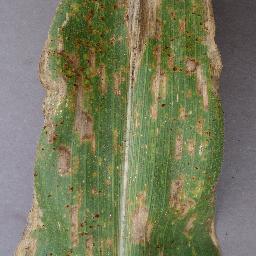
Label: Corn___Cercospora_leaf_spot Gray_leaf_spot